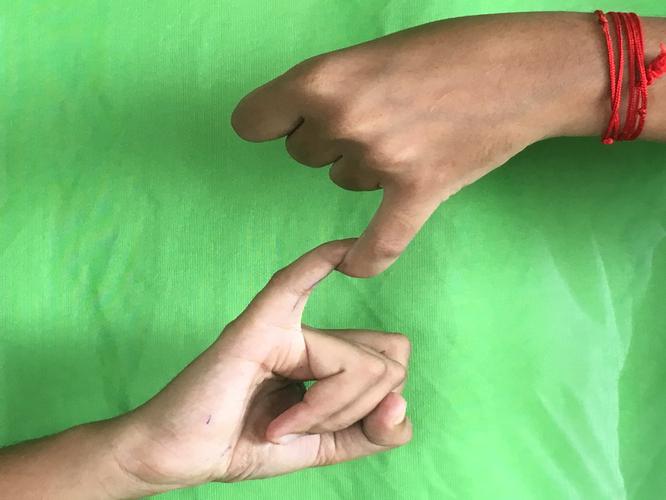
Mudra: Kilaka
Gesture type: double_hand